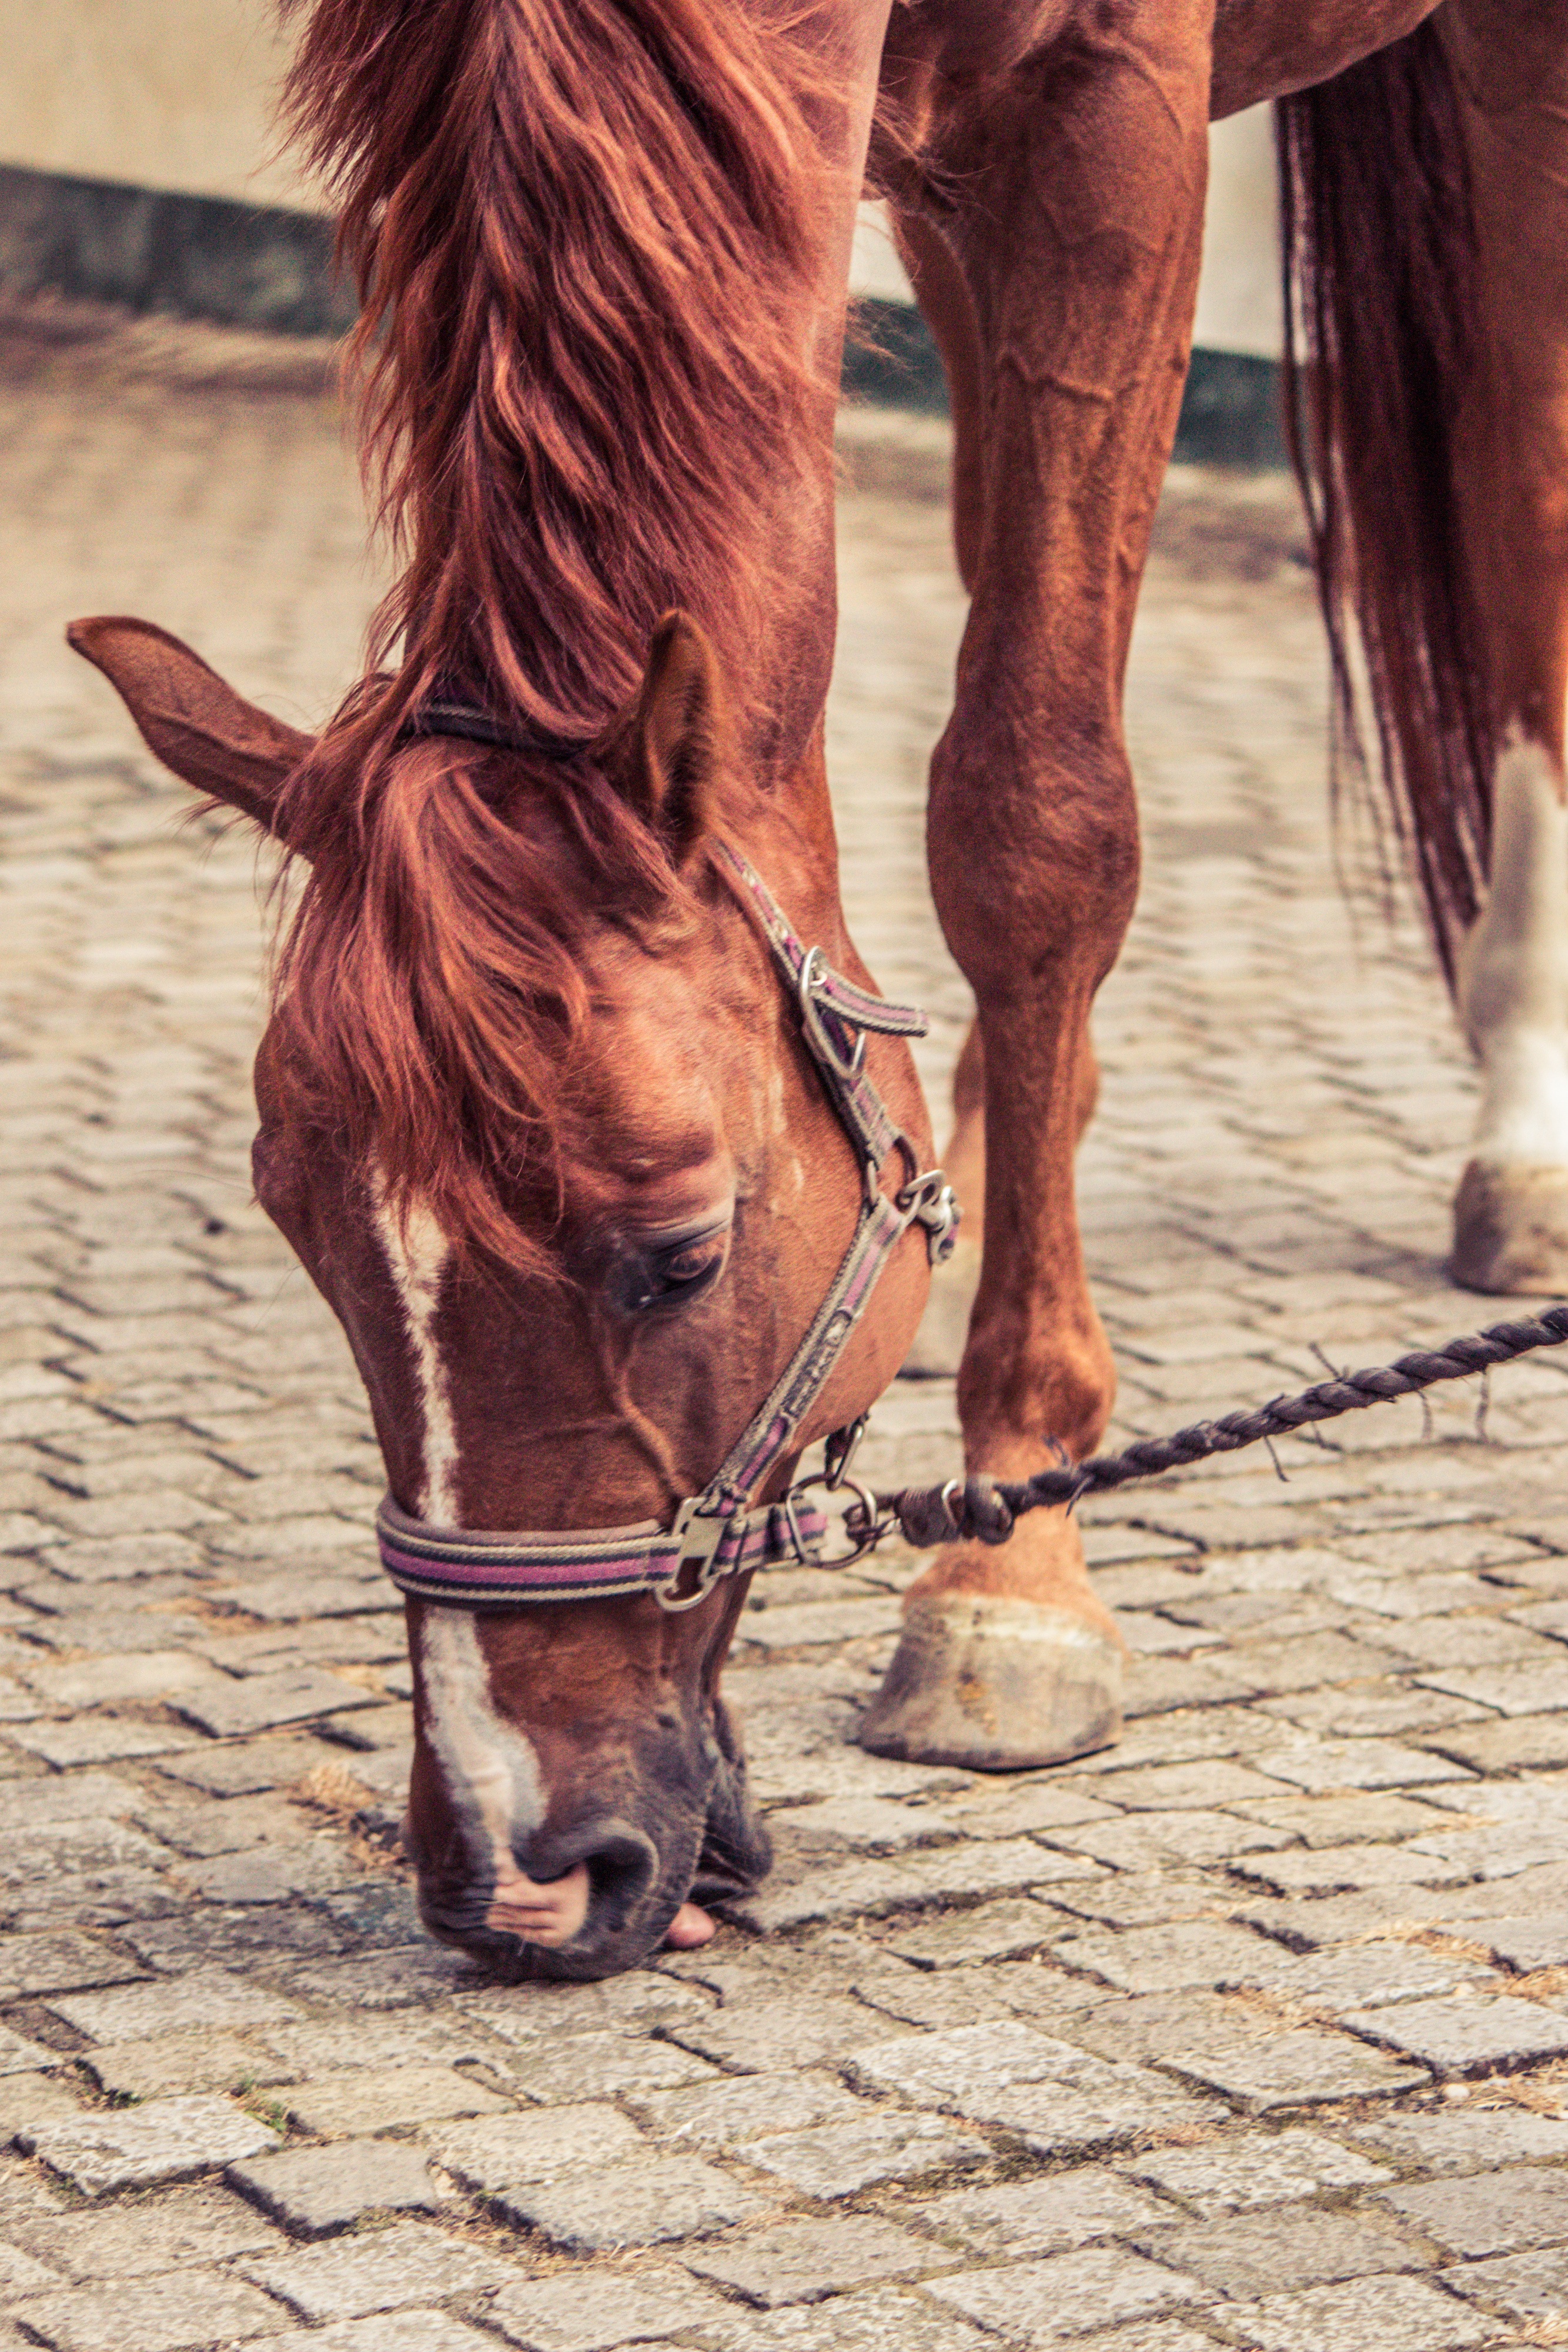
ground, horse, mammal, stallion, mane, red fox, stones, vertebrate, horse head, halter, stone lick, horse like mammal, mustang horse